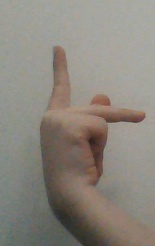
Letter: dha